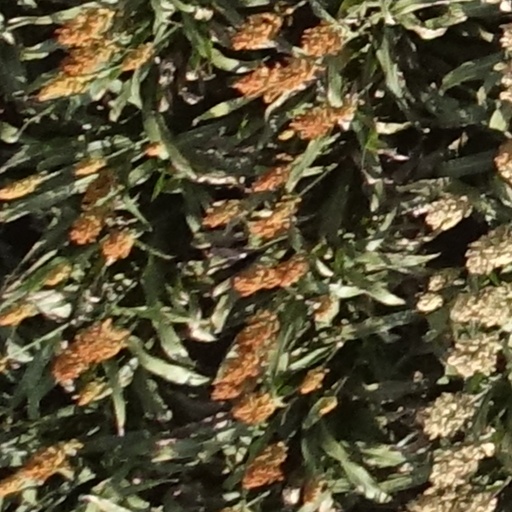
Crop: sorghum